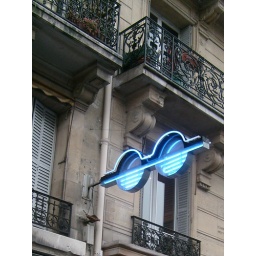
neon sign for glasses in paris